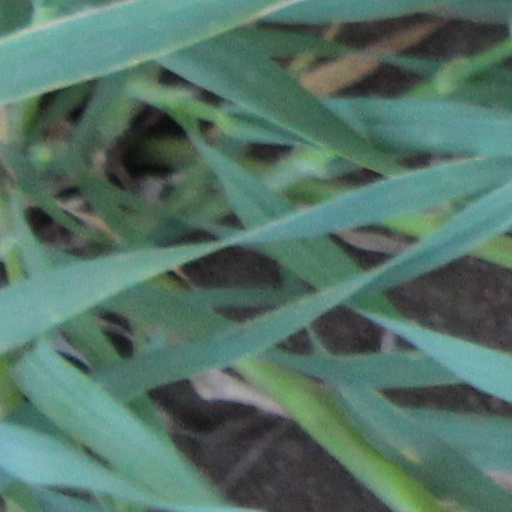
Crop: wheat